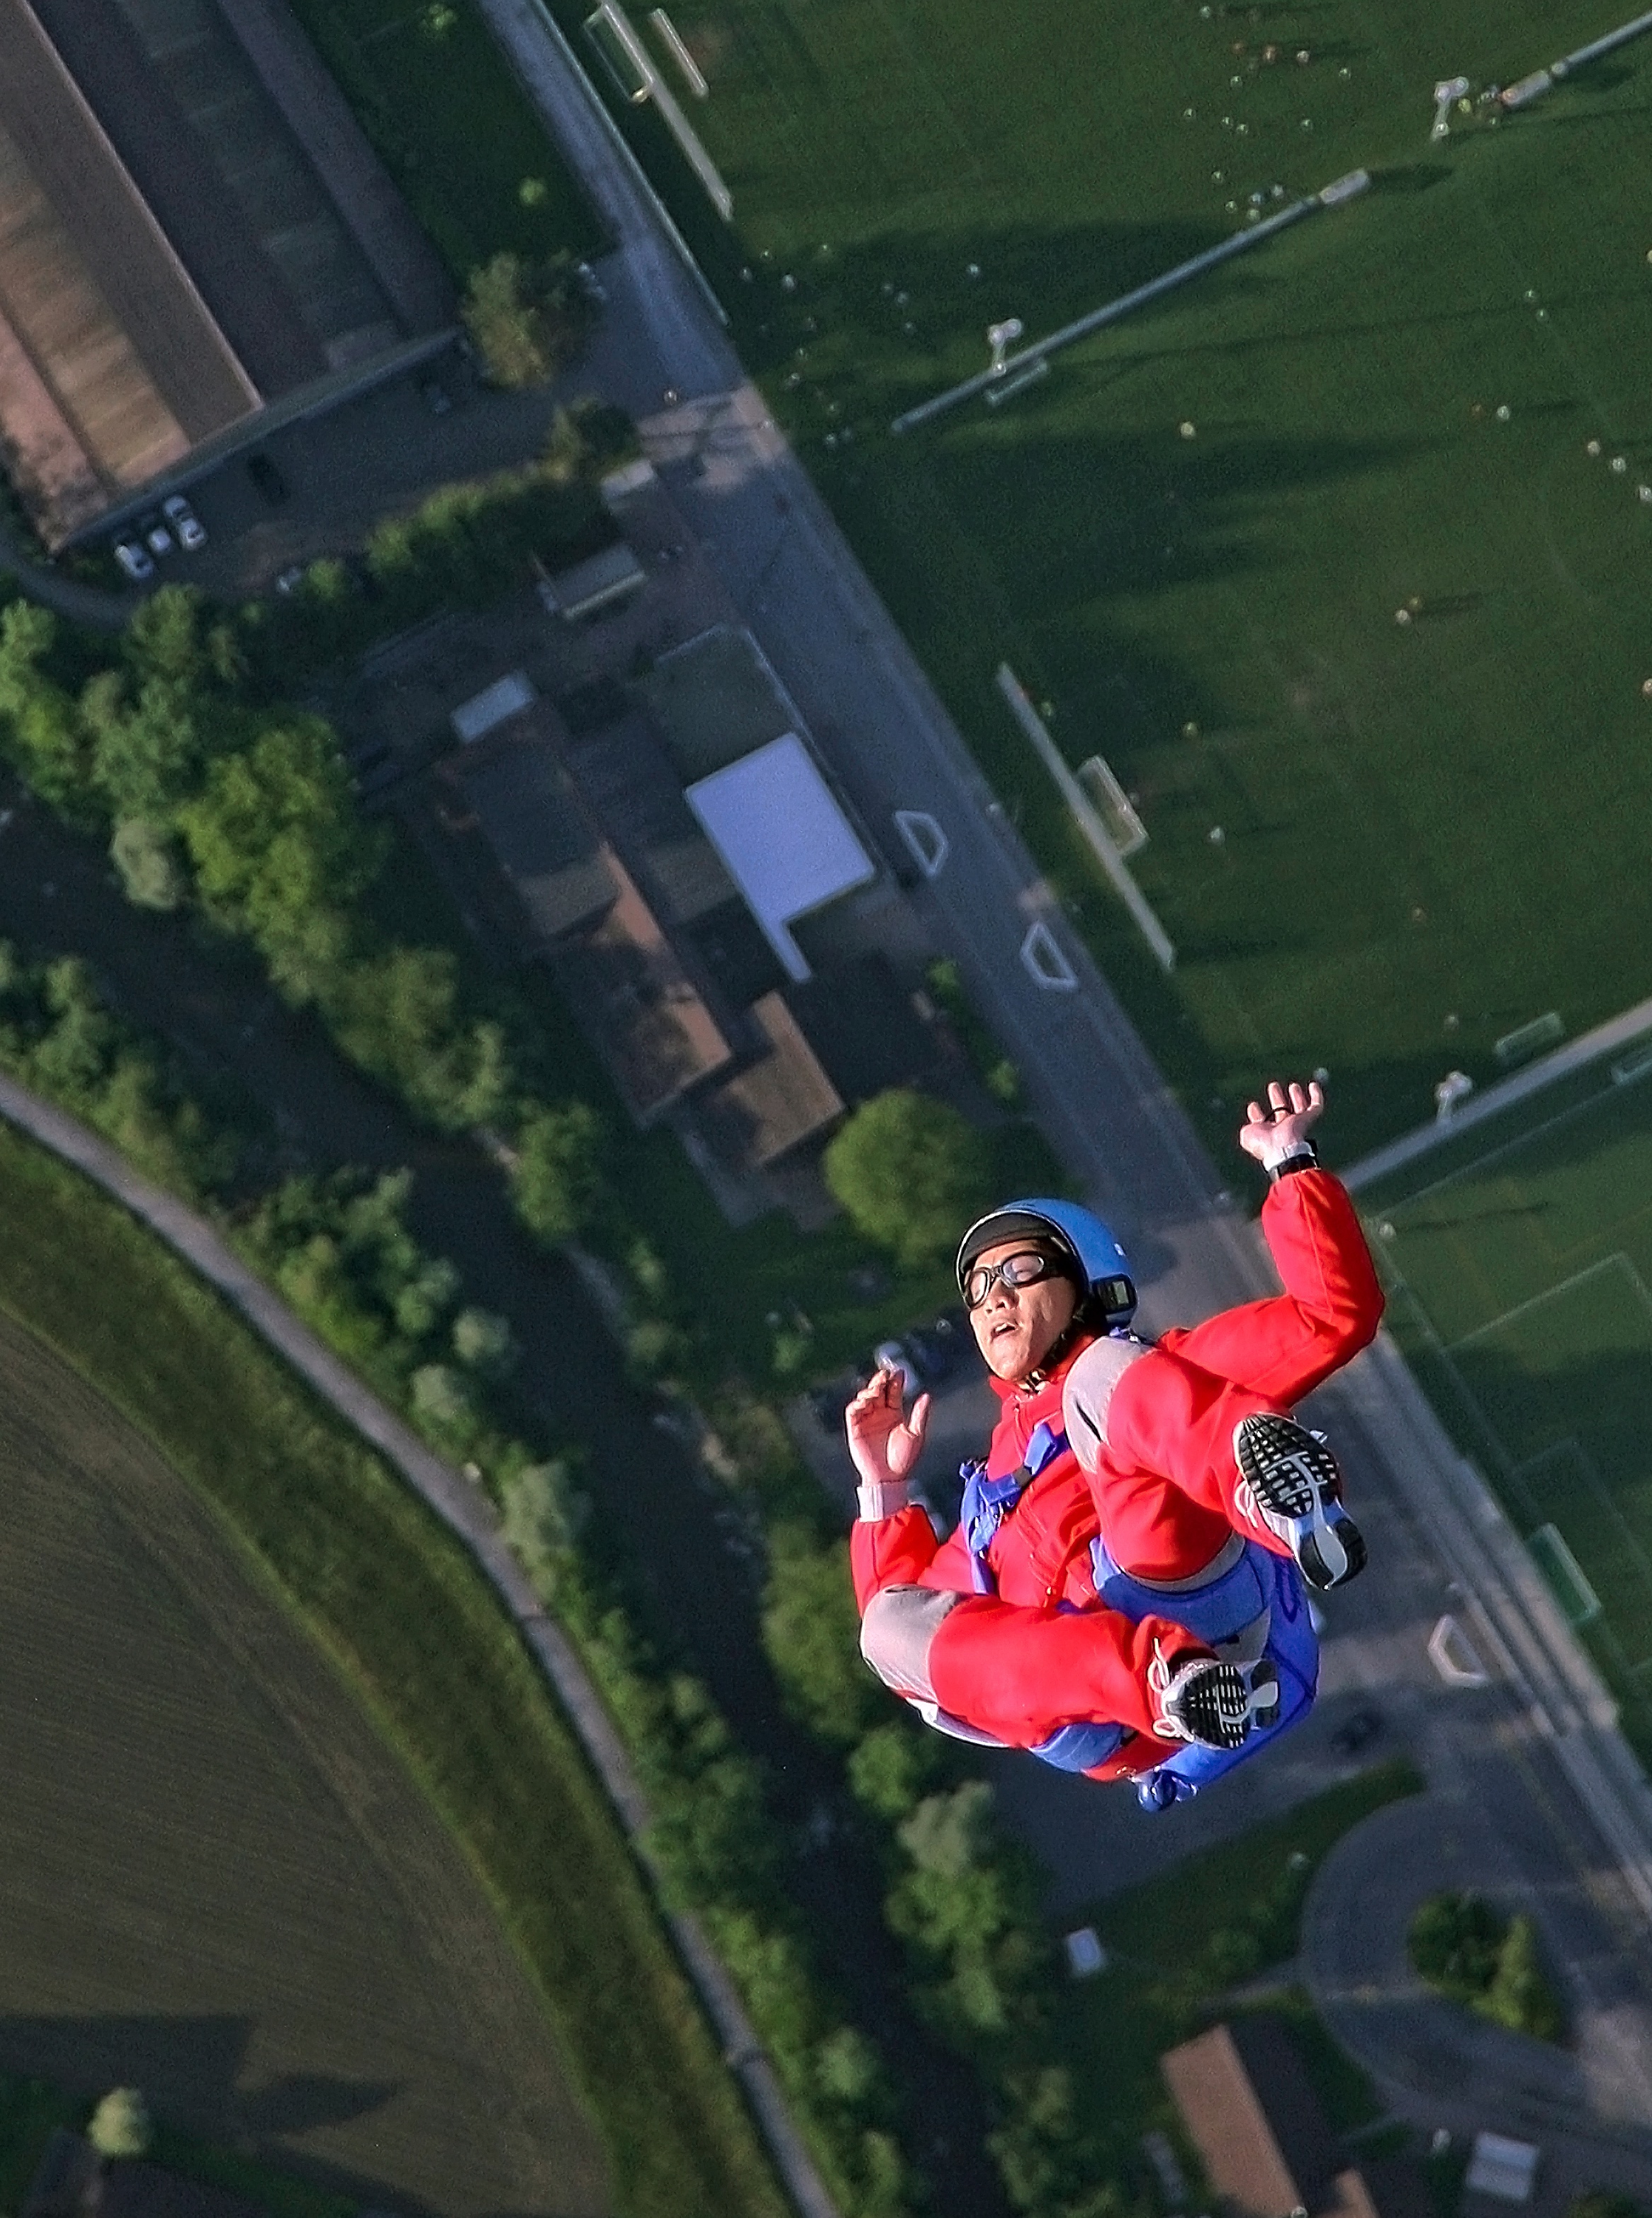
jumping, extreme sport, sports, screenshot, parachuting, physical exercise, atmosphere of earth, human action